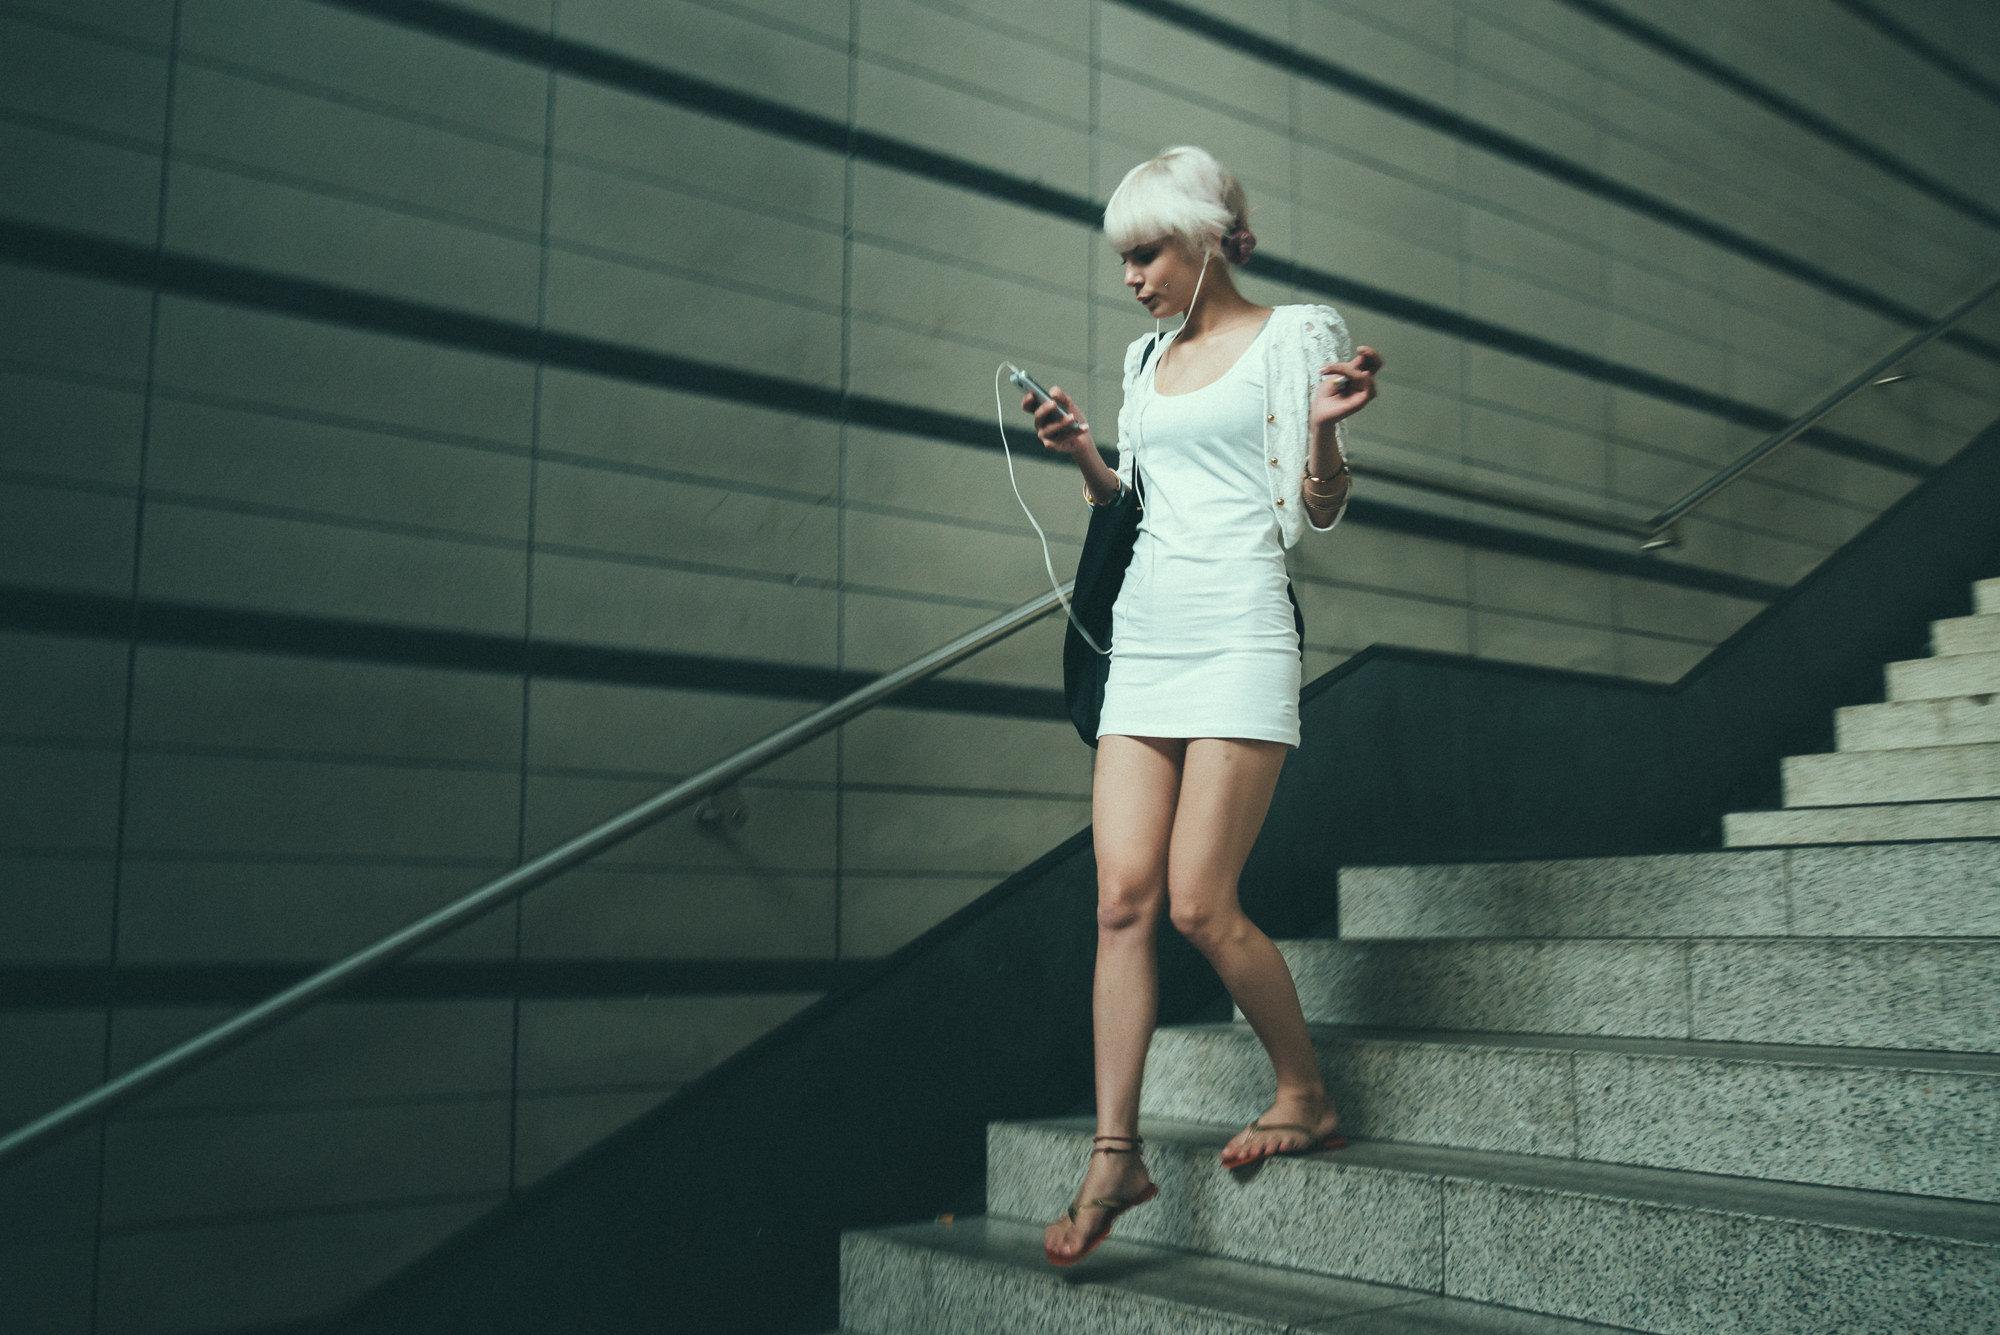
light, people, white, street, leg, model, spring, color, fashion, clothing, streetphotography, candid, footwear, photograph, snapshot, beauty, germany, deutschland, berlin, streetphoto, schwarzweis, strasenfotografie, nikond800, strasenfoto, streetpassionaward, schirrmacher, nikkor1835mm, photo shoot, human positions